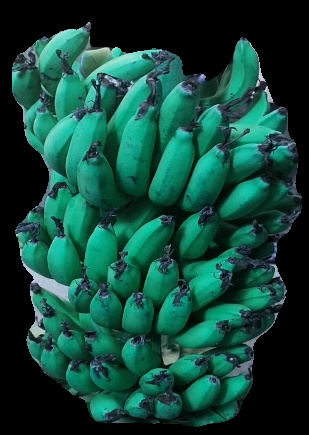
Variety: pachbale
Grade: grade3